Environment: lab
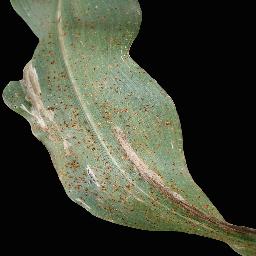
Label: common_rust